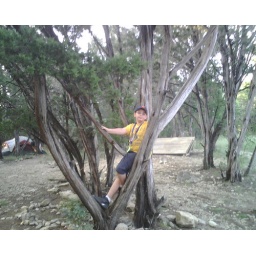
monkey in tree